Grove Place

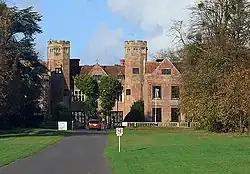

Grove Place is a Grade I listed building in Nursling, Hampshire. The building was originally a country house and was converted into a lunatic asylum in the 19th century, subsequently used as a farmhouse, and then converted back into a private house before becoming a school in the 1990s, then redeveloped as retirement accommodation in the early 21st century.